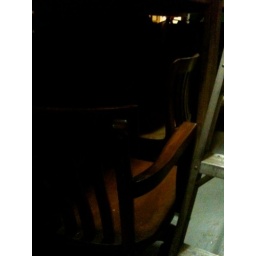
Arts Club brown desk chair - a few in there